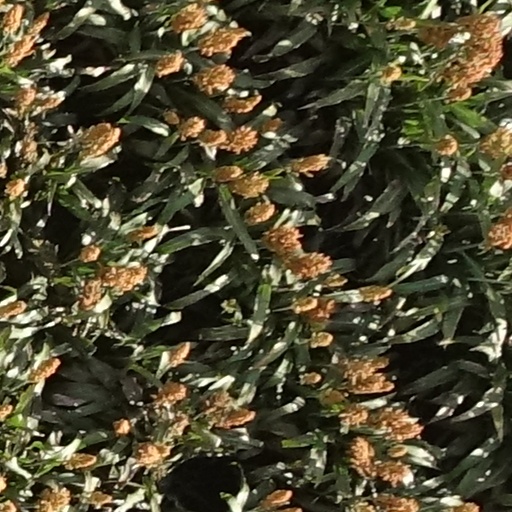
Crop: sorghum